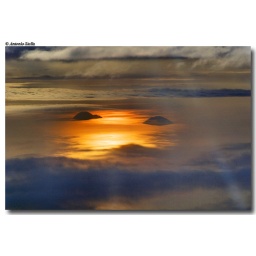
Filicudi and Alicudi through the window of airplane in the sunrise.